Avro Vulcan XH558

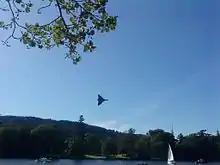
Windermere Airshow 2009

According to Andrew Edmondson, engineering director of the Trust, the restoration of XH558 was "the most complex return-to-flight project ever attempted in the world". The Trust's head often references the 11-year gap between the first flights of the Lancaster bomber and the Vulcan to highlight to the public what a tremendous technological leap forward it was. It is classified by the CAA in the complex category, because there are no manual backups to the powered systems.